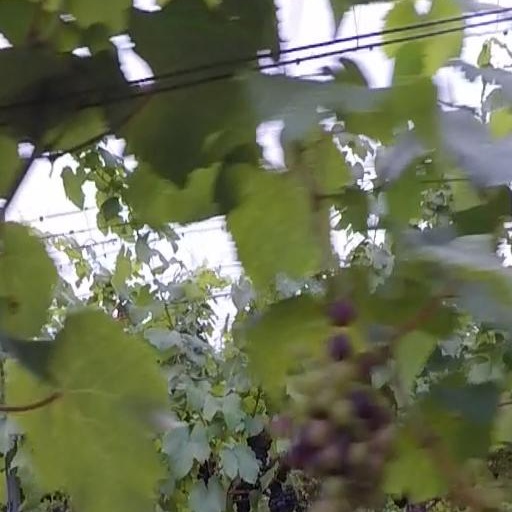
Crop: grape